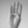
ASL letter: B